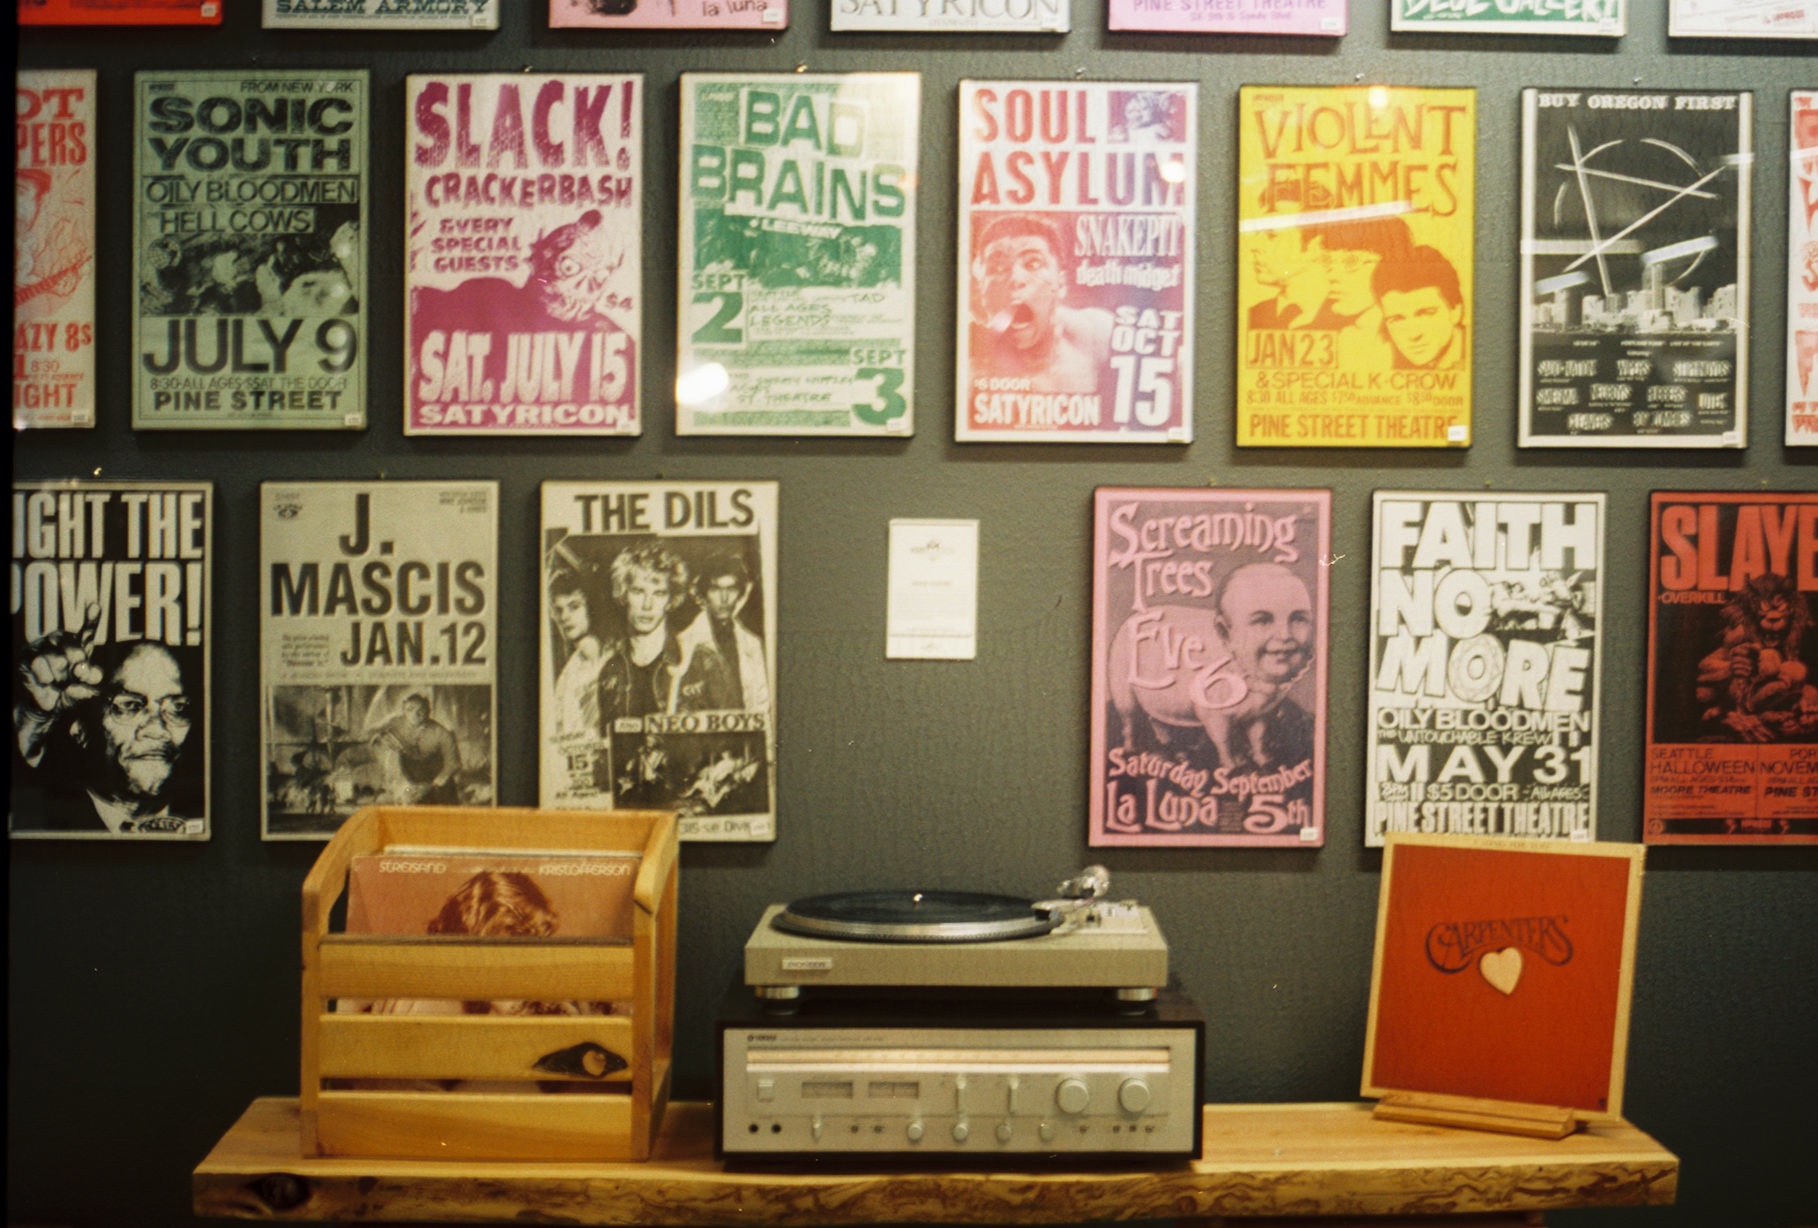
furniture, art, design, tourist attraction